Salorno

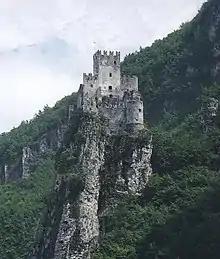
Haderburg Castle.

A Salorno settlement existed as early as the Roman imperial era. Salorno however is first mentioned as part of in the Kingdom of the Lombards in a 580 deed, as "Salurnis", during the Rule of the Dukes, when Duke Euin of Trent fought against the Frankish troops of the invading Merovingian kings Guntram and Childebert II.